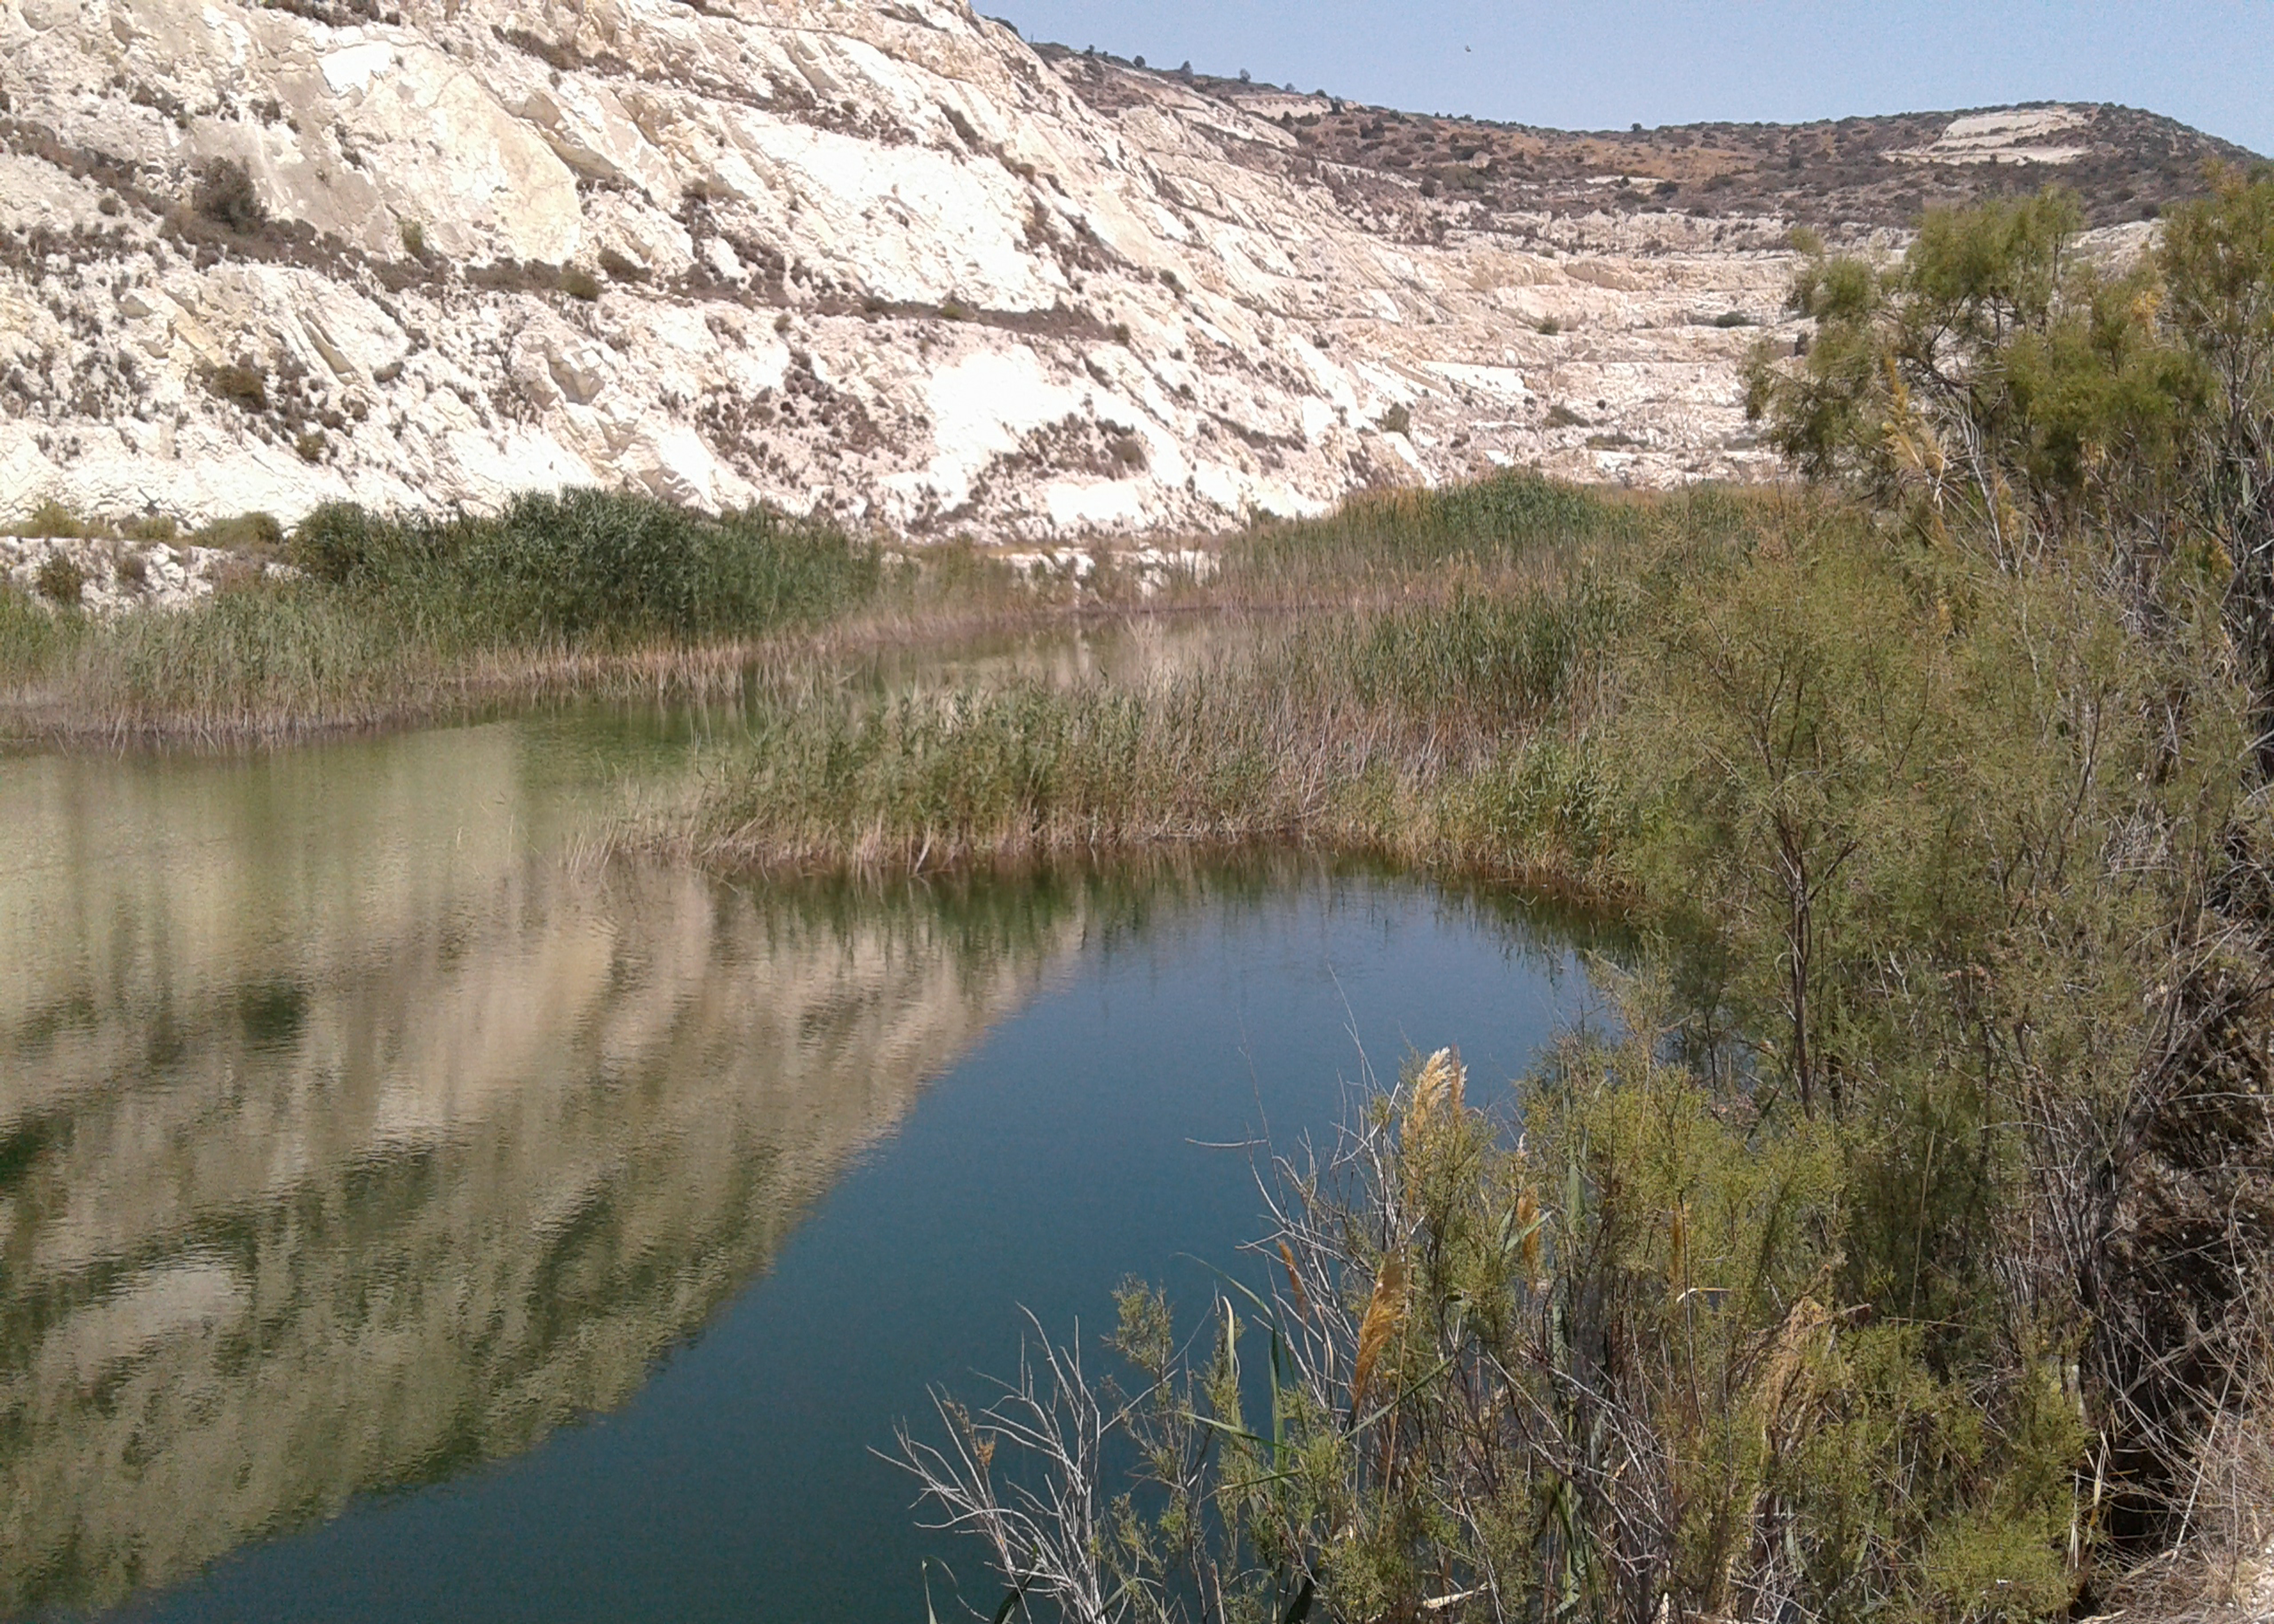
lake, reflection, water, vegetation, mountain, water resources, plant community, sky, plant, nature, natural landscape, fluvial landforms of streams, lacustrine plain, watercourse, highland, tree, biome, bank, riparian zone, landscape, mountainous landforms, grass, morning, waterway, mountain range, forest, tarn, hill, wetland, reservoir, geology, valley, fell, pond, lake district, loch, wilderness, stream, plateau, spring, nature reserve, rock, riparian forest, bog, floodplain, crater lake, winter, mountain river, creek, chaparral, wadi, arroyo, grassland, escarpment, tropical and subtropical coniferous forests, river, wildlife, shrubland